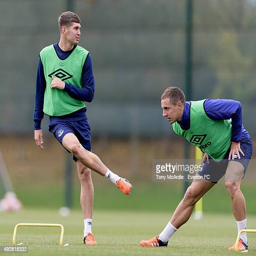
soccer player and footballer during the training session